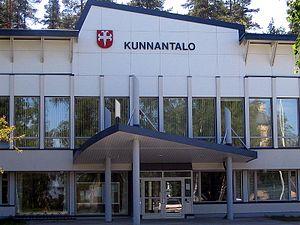
Nastola est une ancienne municipalité de la région du Päijät-Häme qui a fusionné avec Lahti en 2016.